James Lloyd (Massachusetts politician)

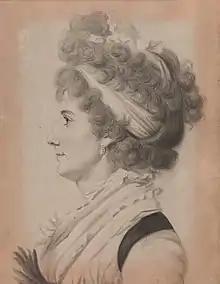
Lloyd's wife, Hannah Breck Lloyd, portrait by Charles Balthazar Julien Fevret de Saint-Mémin

James Lloyd (December 1769April 5, 1831) was a merchant, businessman and Federalist party politician from Massachusetts during the early years of the United States. He twice served as United States Senator, notably succeeding John Quincy Adams after the latter lost the party vote due to his support of the Embargo Act of 1807.